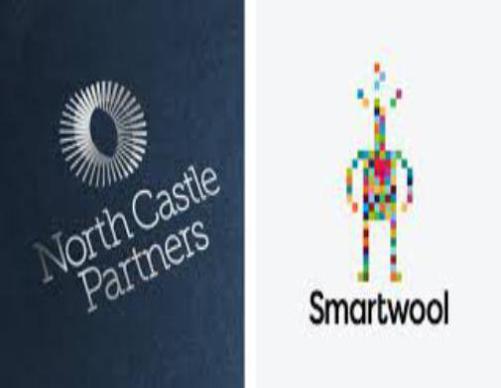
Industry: Clothes